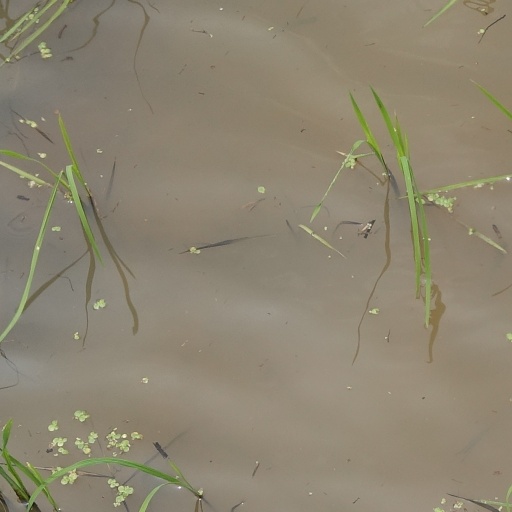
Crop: rice